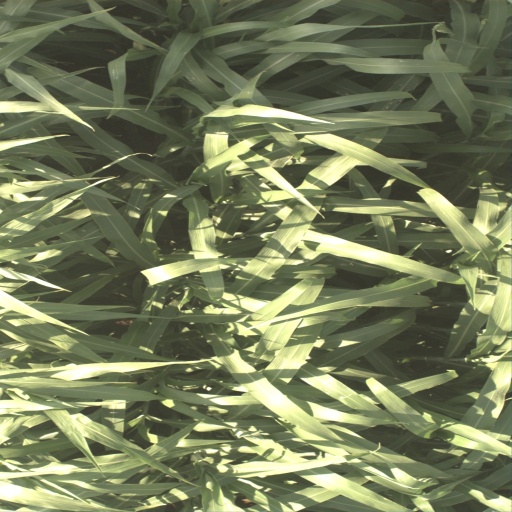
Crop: sorghum